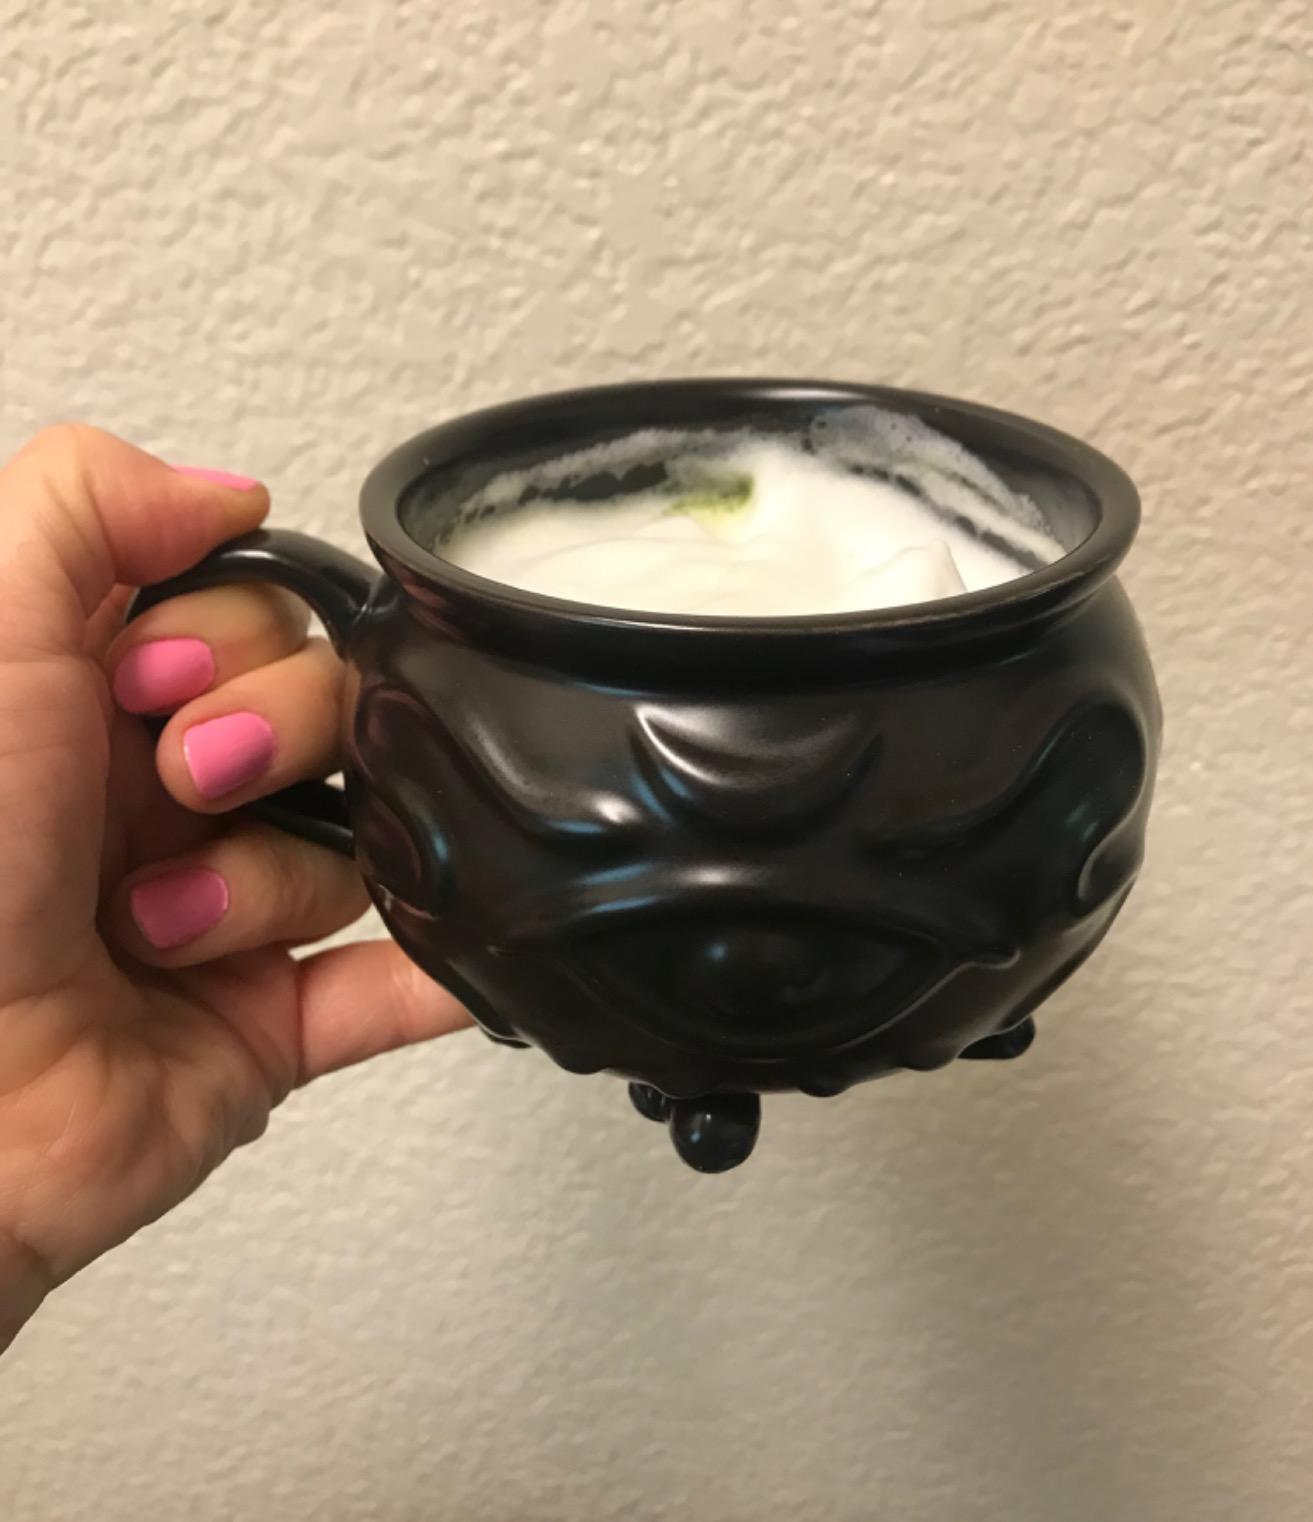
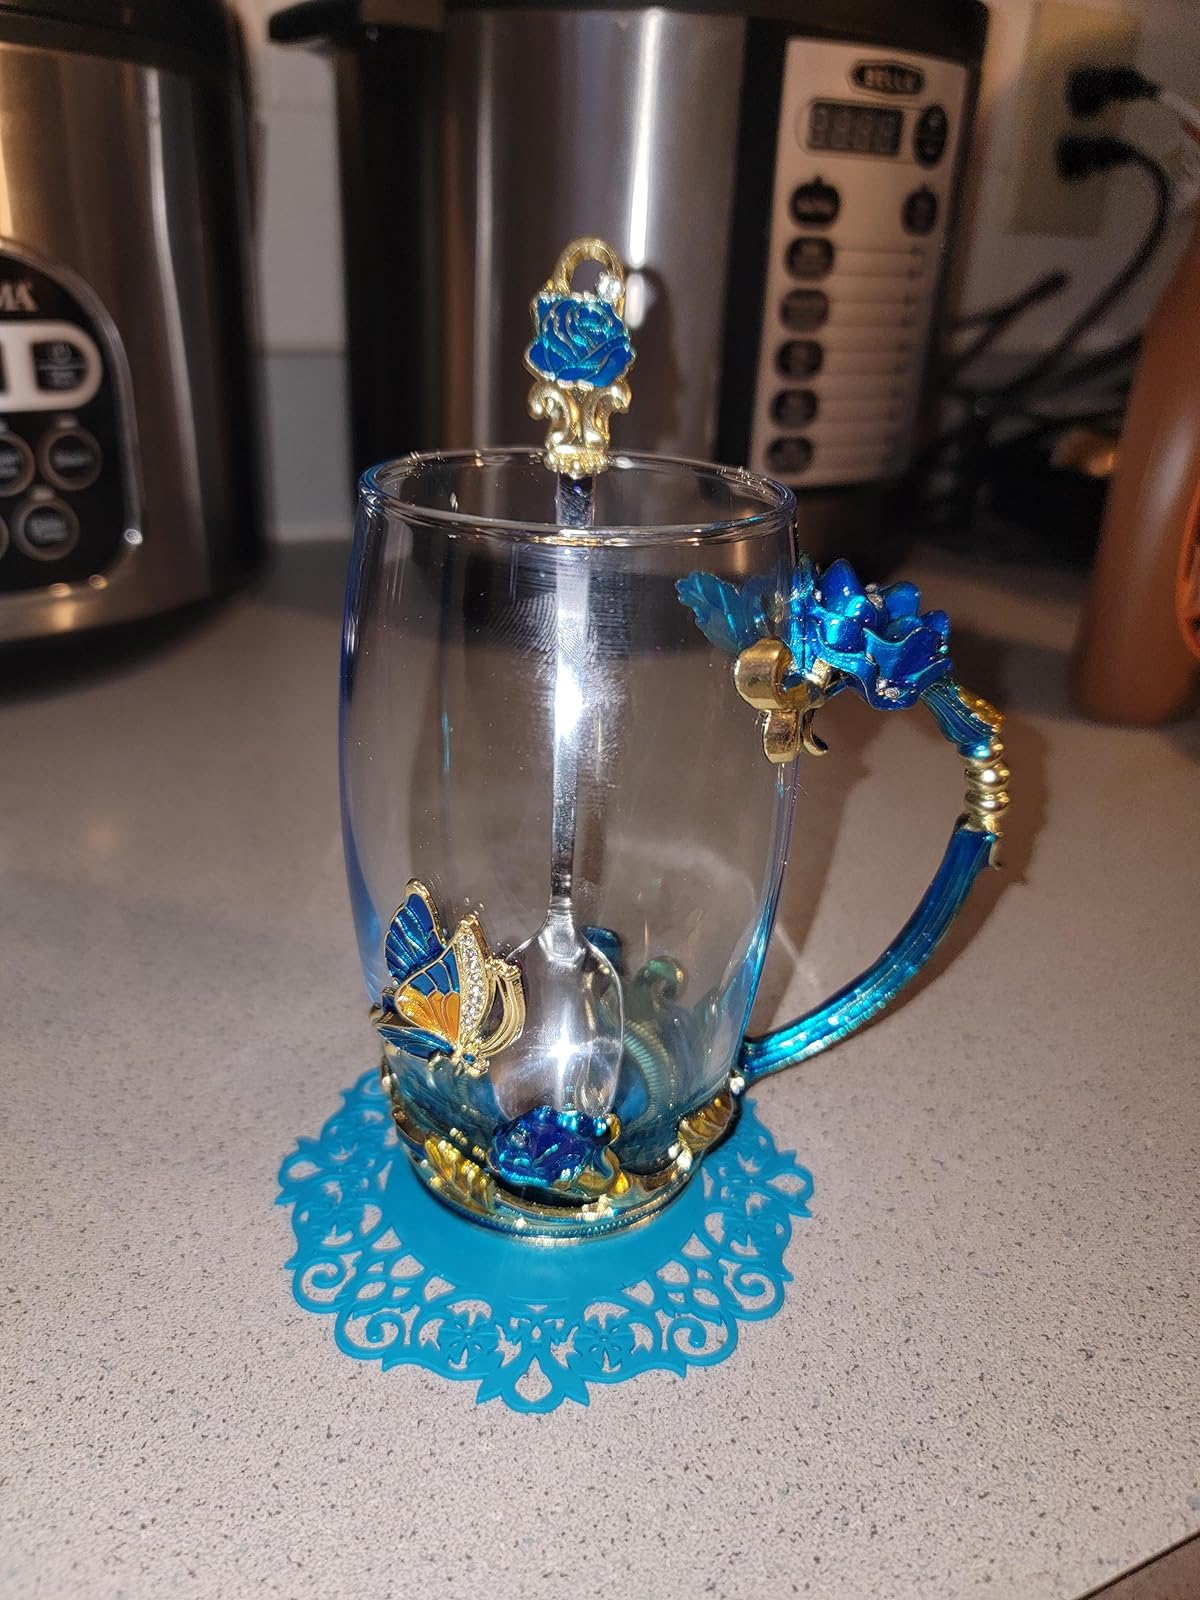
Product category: items_mug
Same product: no